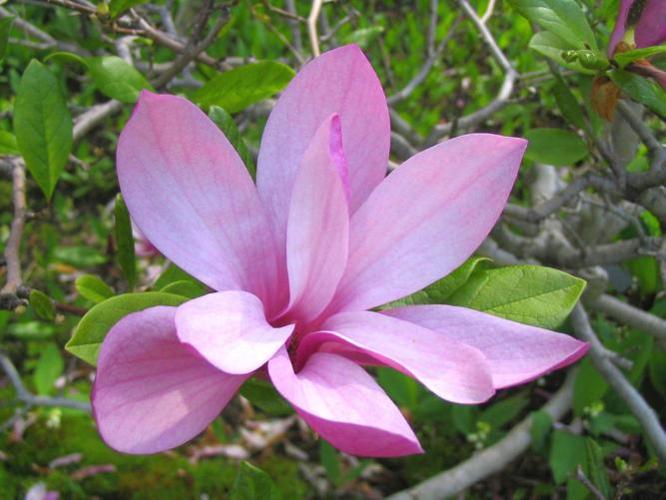
Label: magnolia